Kura (al-Andalus)

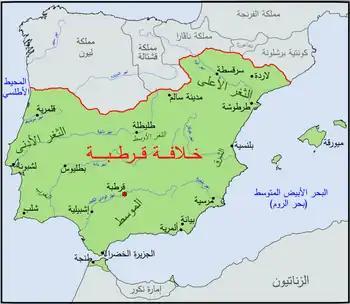
Territorial organization of the Caliphate of Cordoba around the year 1000.

The Kūra was one of the territorial demarcations into which al-Andalus, the ancient Islamic Iberian Peninsula, was divided during the Emirate and Caliphate of Córdoba. It coexisted with another territorial demarcation called March (""thagr""), which overlapped the "Kūra" in the areas bordering the Christian kingdoms. Both underpinned the al-Andalus territorial organization during the aforementioned periods.